Perfume intolerance

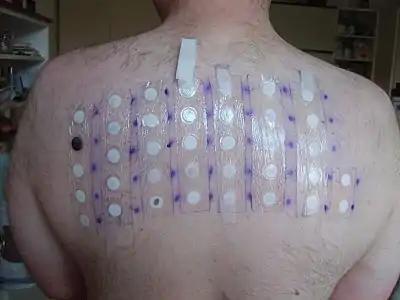
Patch test

The diagnosis of the causal allergen is made by patch testing with a mixture of fragrance ingredients, the fragrance mix. This gives a positive patch-test reaction in about 10% of tested patients with eczema, and the most recent estimates show that 1.7–4.1% of the general population are sensitized to ingredients of the fragrance mix.